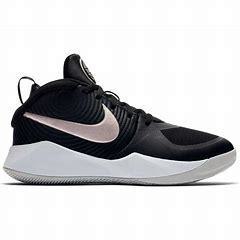
Brand: Nike
Model: Team Hustle D 9